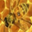
Label: bee